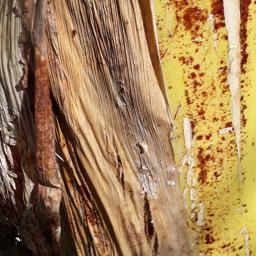
Label: PSEUDOSTEM WEEVIL